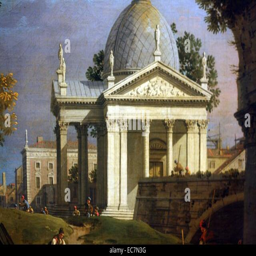
landscape with a villa seen through a ruined arch by visual artist , called visual artist